Salt Lake City Intermodal Hub

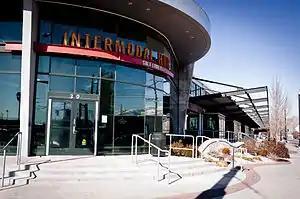
The Intermodal Hub looking north along 600 West

The Salt Lake City Intermodal Hub, also called Salt Lake Central station by the Utah Transit Authority (UTA), is a multi-modal transportation hub in Salt Lake City, Utah, United States served by the Blue Line of UTA's TRAX light rail system that operates in Salt Lake County and by the "FrontRunner", UTA's commuter rail train that operates along the Wasatch Front with service from Ogden in central Weber County through Davis County, Salt Lake City, and Salt Lake County to Provo in central Utah County. Service at the intermodal hub is also provided by Amtrak (with the "California Zephyr"), and Greyhound Lines, as well as UTA local bus service.